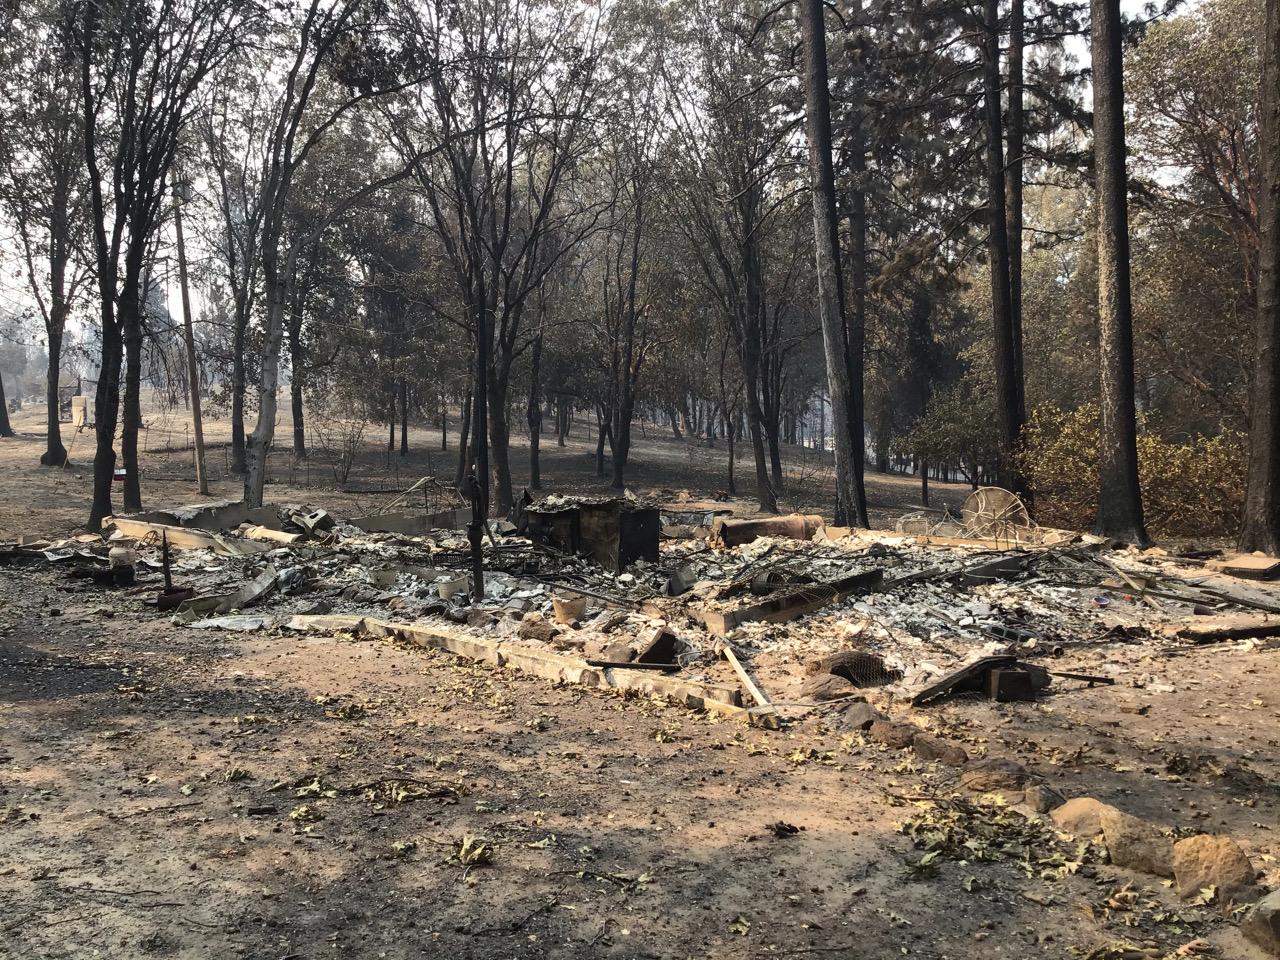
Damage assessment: destroyed